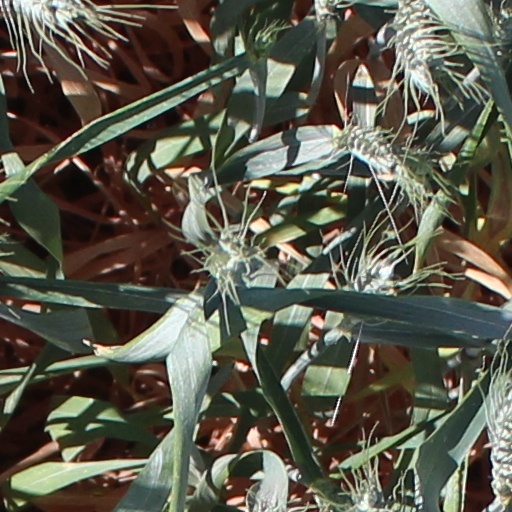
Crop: wheat